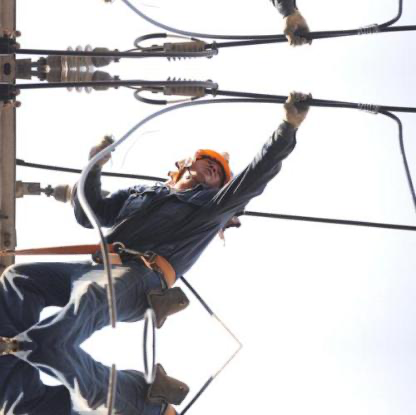
Objects in the image:
label: helmet